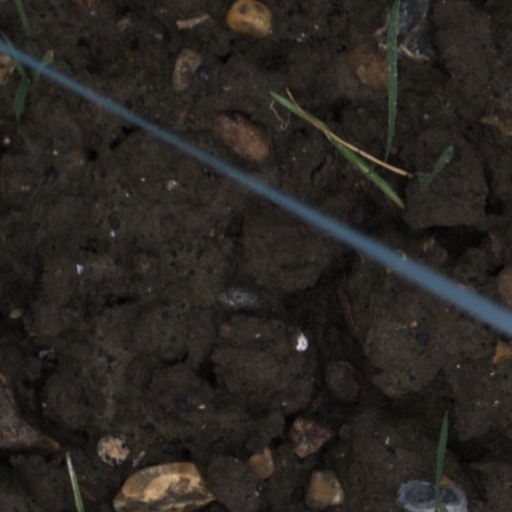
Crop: wheat